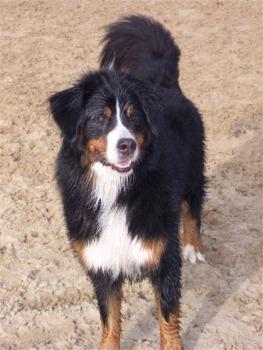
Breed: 211-n000061-Bernese_mountain_dog